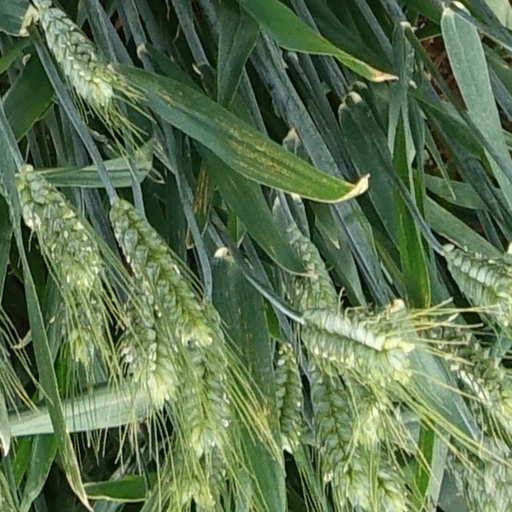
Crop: wheat